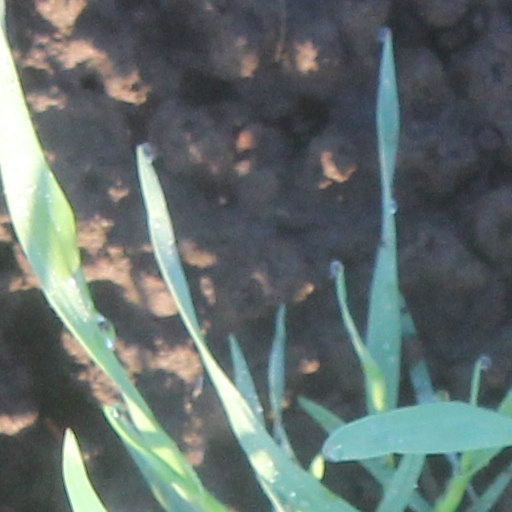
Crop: wheat